Timeline of the Libyan civil war (2011)

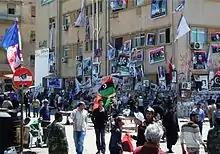
Court square in Benghazi, April 2011. At the central place for gatherings and demonstrations the walls are draped with pictures of casualties, mourners passing by.

On 19 April, the UK announced that it was sending military advisers to Libya to help the rebels improve their organization and communications, but not to train or arm them. The British government also supplied the rebels with telecommunications equipment and body armor.